Port Authority of New York and New Jersey Police Department

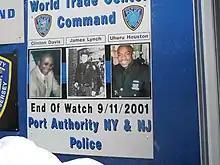
PAPD Fallen Officers who were based at the World Trade Center in 2001

On February 26, 1993, the Port Authority's World Trade Center complex was the target of a terrorist attack bombing. PAPD personnel stationed at the complex provided an immediate response to the terrorist bombing and assisted other responding agencies in evacuating people from the power-stricken complex, many of whom required additional medical assistance as a result of breathing in acrid, sulfurous smoke that had spread from the burning subterranean bomb site at the B-2 level parking garage to the upper floors of the Twin Towers via connecting elevator shafts and stair wells.